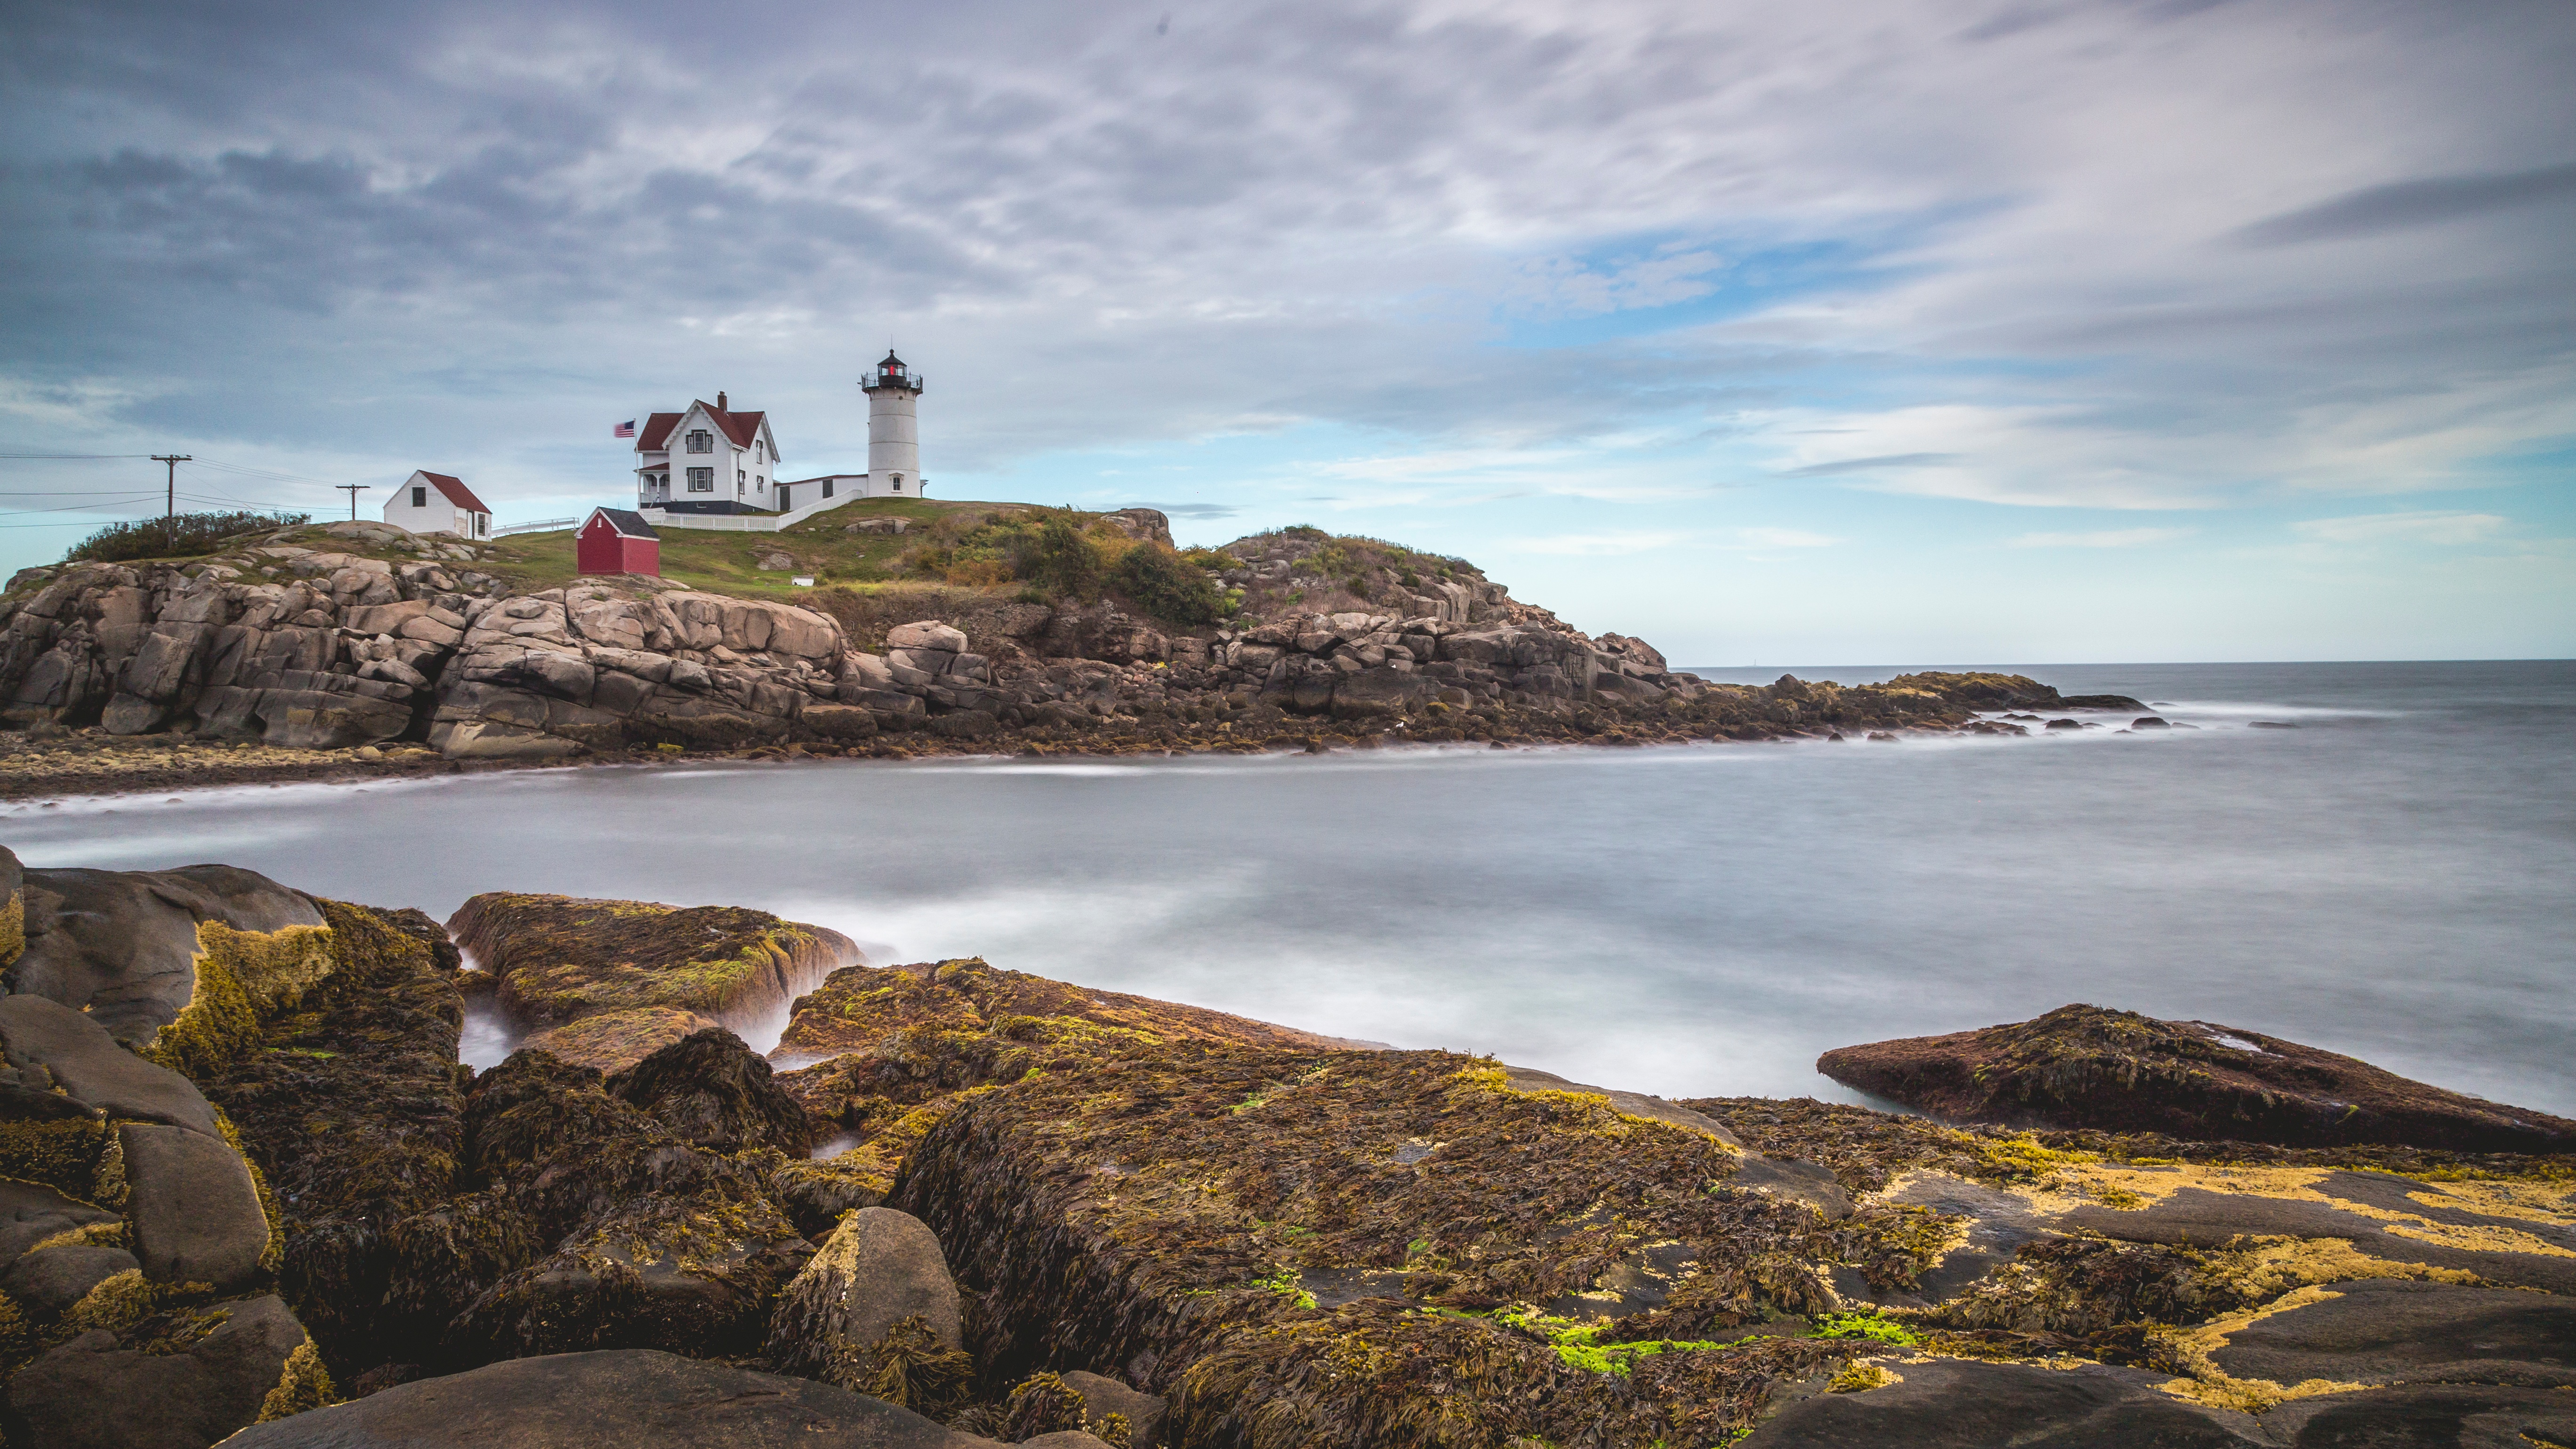
beach, landscape, sea, coast, water, rock, ocean, lighthouse, shore, wave, stone, cliff, cove, tower, bay, terrain, body of water, loch, cape